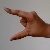
The image shows a hand gesture representing the letter 'Z' in Indian Sign Language.